Camp Mather (San Francisco Recreation and Parks)

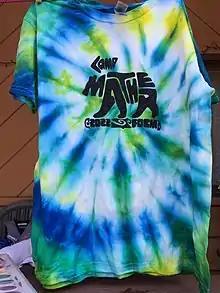
Camp Mather tee shirt 2022

The camp was closed during the years 2020 and 2021 because of the COVID-19 pandemic. Weeks 1, 4 and 5 (of 11 scheduled weeks) were lost during the summer of 2022 because of staff COVID-19 outbreaks. Part of an additional week was lost because of smoke from the Washburn Fire.